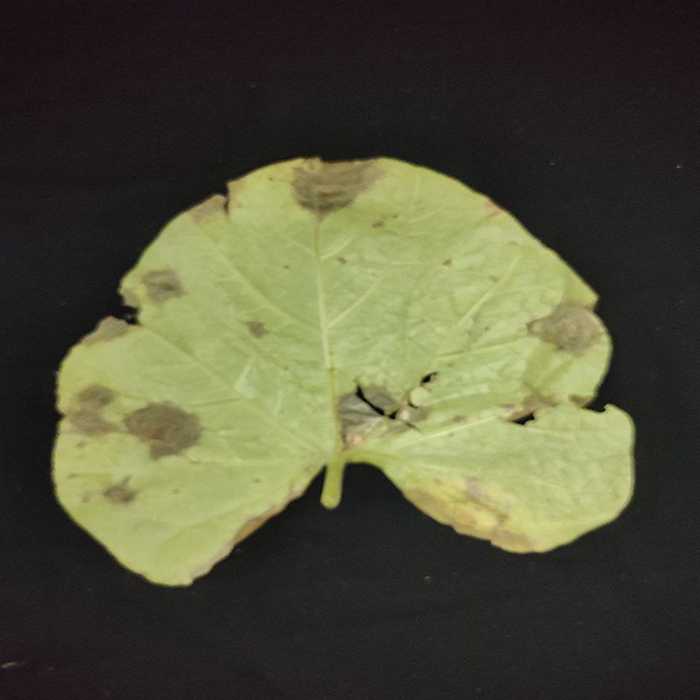
Plant: Bottle gourd
Label: Downey mildew